Hetman Petro Sahaidachnyi National Ground Forces Academy

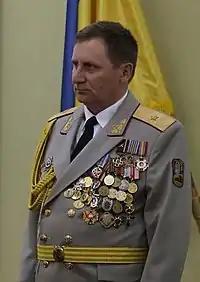
Lt. Gen Pavlo Tkachuk in 2007

The Chervonohrad Military High School is a part of the academy. Its students study from grades 10-11. It has a total number of around 400 people including staff and employees, with an annual enrollment of 200 lyceum cadets every academic year.